A Boy's Will

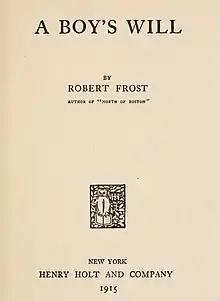
Title page to the first American edition, Henry Holt and Company, 1915

A Boy's Will is a poetry collection by Robert Frost, and is the poet's first commercially published book of poems. The book was first published in 1913 by David Nutt in London, with a dedication to Frost's wife, Elinor. Its first American edition came two years later, in 1915, through Henry Holt and Company.